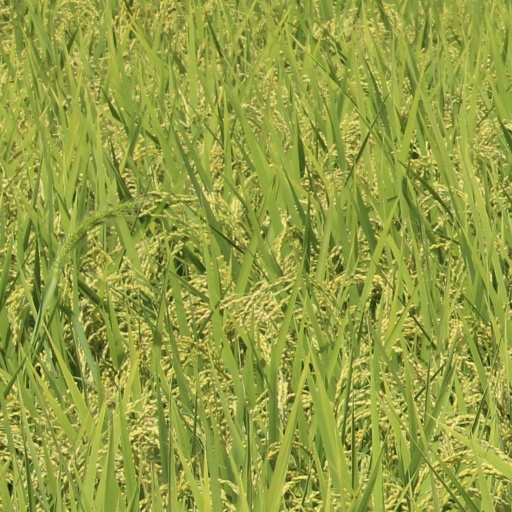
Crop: rice